God Bless America (film)

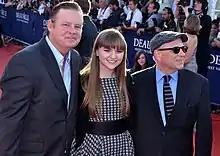
Joel Murray, Tara Lynne Barr, and Bobcat Goldthwait promoting the film at the 2012 Deauville American Film Festival

"God Bless America" premiered on September 9, 2011, at the 2011 Toronto International Film Festival, and was released video on demand on April 6, 2012, and in theatres on May 11, 2012. The DVD and Blu-ray for the film were released on July 3, 2012.